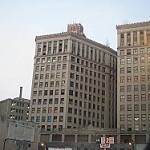
Scene: Outdoor